Keizo Saji

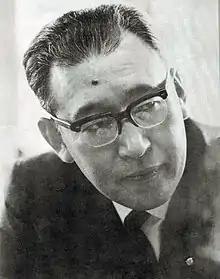
Keizo Saji

He was the son of Shinjiro Torii who founded Suntory. The Japanese company is a maker of beer and whiskey.